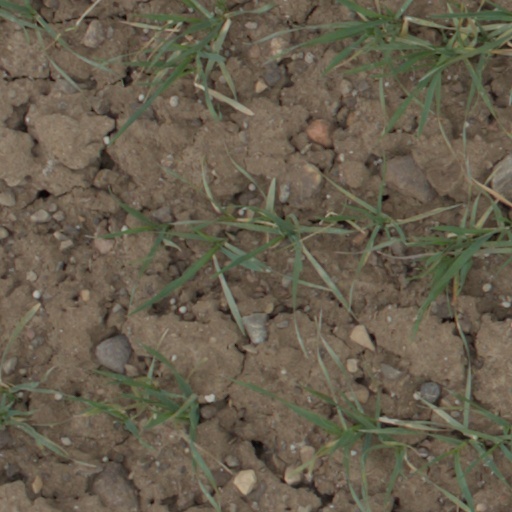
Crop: wheat